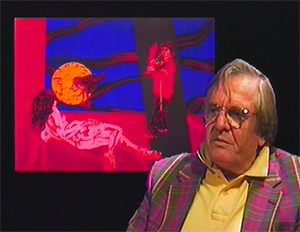
Portrait de Antonio Recalcati
Antonio Récalcati est un peintre et sculpteur italien contemporain.